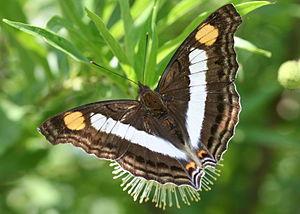
Le genre Doxocopa regroupe des lépidoptères appartenant à la famille des Nymphalidae et à la sous-famille des Apaturinae.
Doxocopa laure est un lépidoptère appartenant à la famille des Nymphalidae, à la sous-famille des Apaturinae et au genre Doxocopa.